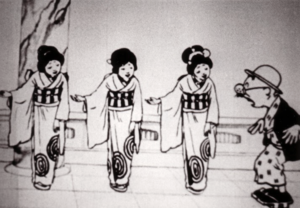
Hakuzan Kimura était un réalisateur d'anime japonais.